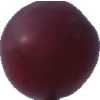
Label: pink_grape